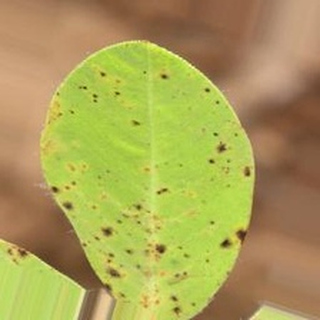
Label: groundnut_late_leaf_spot